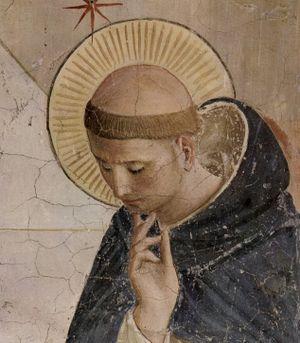
Un monastère double abrite, en deux enclos séparés, des moines et des moniales, réunis sous l’autorité d’un même abbé ou d’une même abbesse. Il en existe en Orient dès la première moitié du IVᵉ siècle. En Occident, on observe deux grandes vagues de fondation : celle du christianisme celtique, notamment au VIIᵉ siècle ; puis celle de la réforme grégorienne, aux XIᵉ et XIIᵉ siècles.
La tonsure est une pratique adoptée par certaines Églises chrétiennes, consistant à raser une partie des cheveux d'un clerc. Signe de renonciation au monde, elle est aussi, avec la prise d'habit et le changement de nom, un élément d'un rituel de mort et de renaissance qui efface les péchés antérieurs.
Arles est une commune du département des Bouches-du-Rhône, en région Provence-Alpes-Côte d'Azur. Il s'agit de la plus grande commune de France métropolitaine avec quelque 75 893 hectares. La ville est traversée par le Rhône et se trouve entre Nîmes et Marseille.
Il y avait deux Grands Inquisiteurs de France :
La basilique San Domenico est une basilique mineure et l'une des principales églises de Bologne, en Italie. Les restes de saint Dominique, fondateur de l'ordre des Prêcheurs, sont enterrés à l'intérieur du sanctuaire Arca di San Domenico, réalisé par Nicola Pisano, Arnolfo di Cambio agrémenté par les ajouts ultérieurs de Niccolò dell'Arca et par le jeune Michel-Ange.